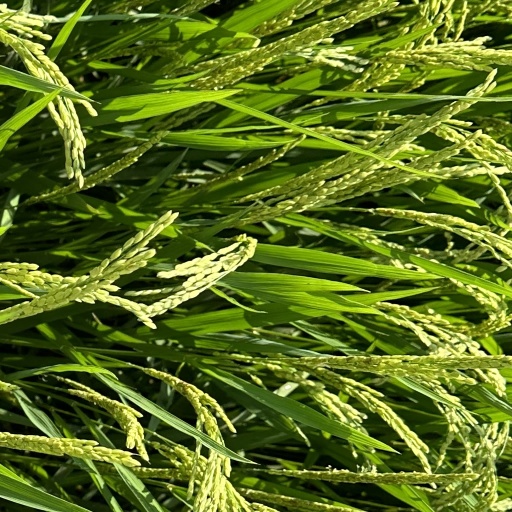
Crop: rice